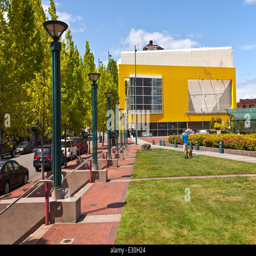
theater on the square building and street lights